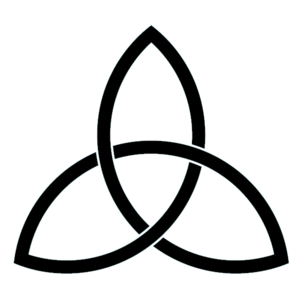
Le Livre des Ombres est un recueil de textes magiques et religieux de Wicca, contenant les principaux rituels, pratiques magiques, l'éthique et la philosophie de la tradition wiccane. Il est habituellement copié à la main à partir du livre de la grande prêtresse initiatrice ou du grand prêtre, qui ont recopié le leur sur celui de leur initiateur. Dans le vocabulaire de la Wicca éclectique moderne, cependant, un Livre des ombres est plus un journal intime magique qu'un texte traditionnel.